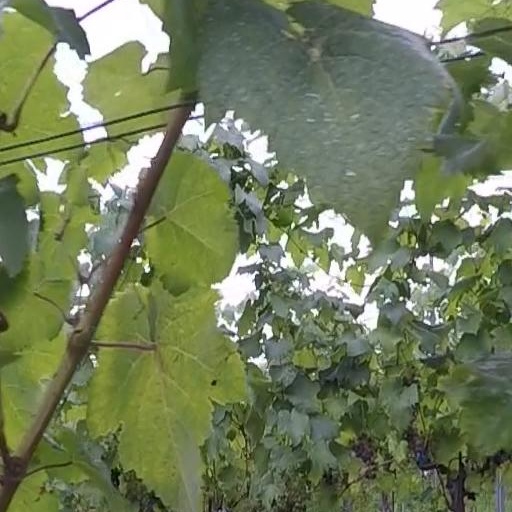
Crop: grape